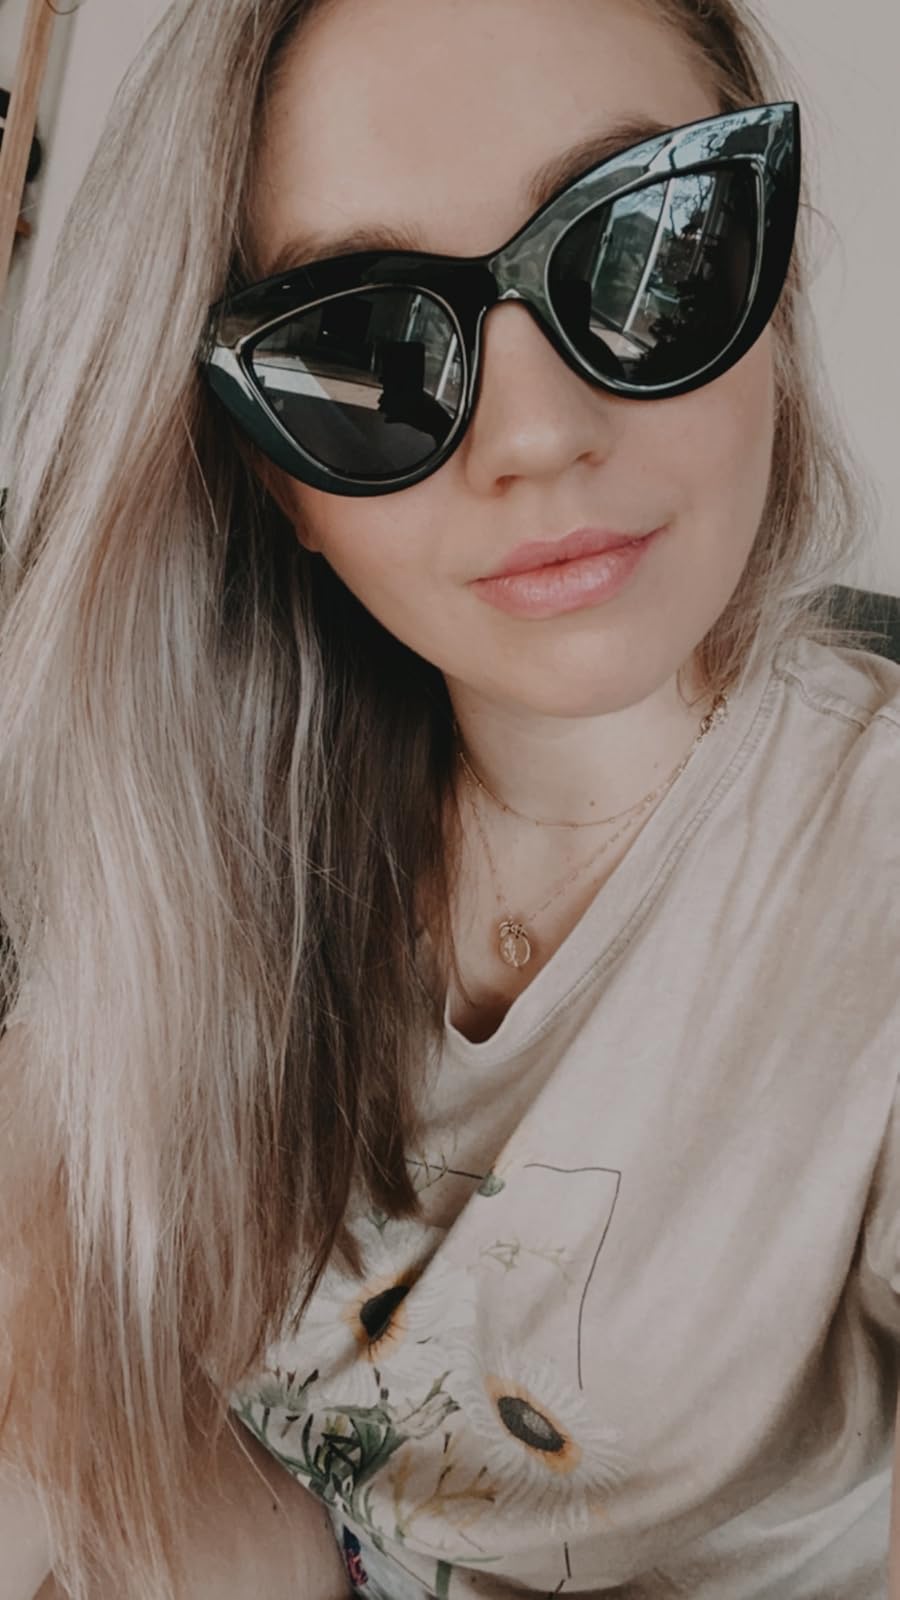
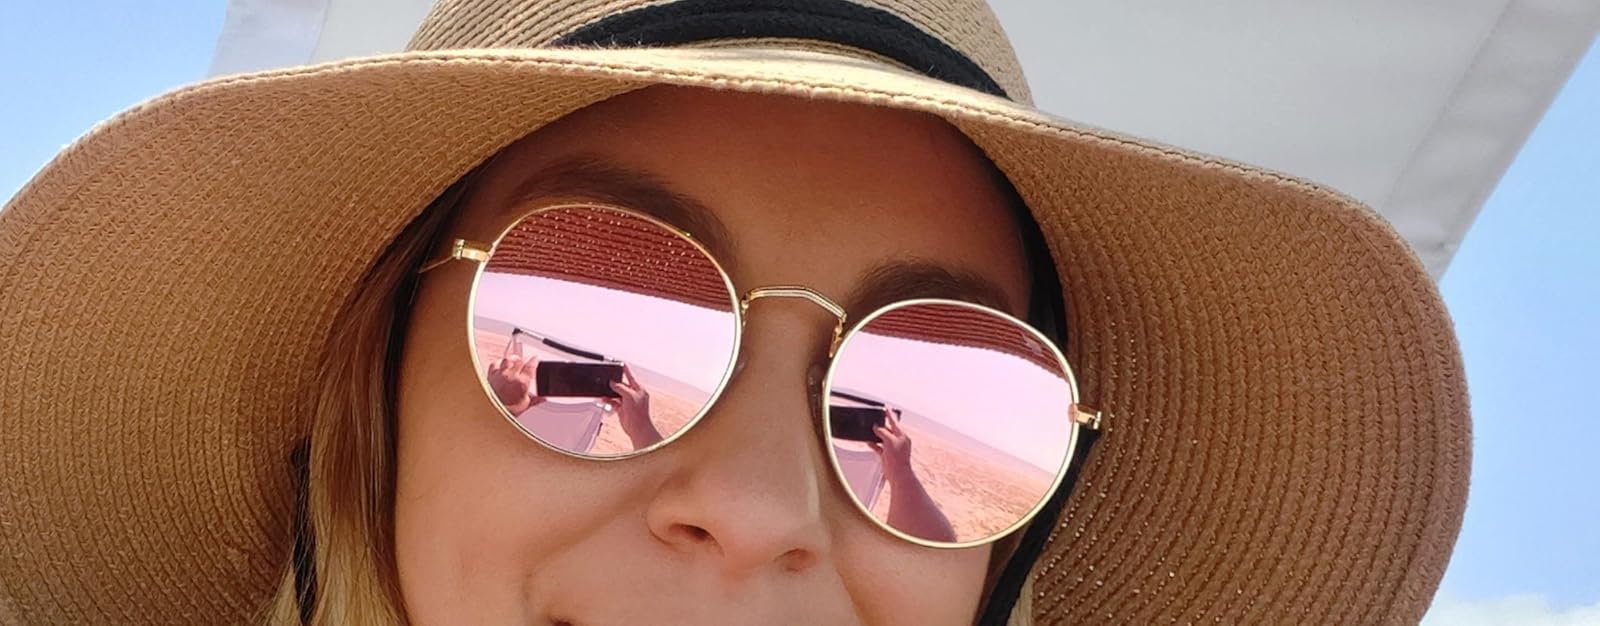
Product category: accessories_sunglasses
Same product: no